William Allen (loyalist)

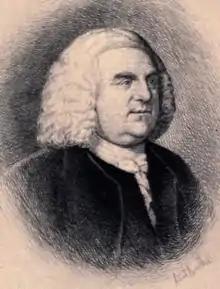

William Allen (August 5, 1704 – September 6, 1780) was a wealthy merchant, attorney and chief justice of the Province of Pennsylvania, and mayor of Philadelphia during the colonial era. At the time of the American Revolution, Allen was one of the wealthiest and most powerful men in Philadelphia. A Loyalist, Allen agreed that the colonies should seek to redress their grievances with British Parliament through constitutional means, and he disapproved of the movement toward independence.